Jerry Brudos

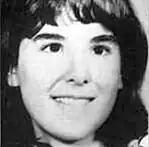
Karen Sprinker

Upon completion of his evaluations, Brudos returned to live with his parents. An average scholar, he graduated 142nd out of a class of 202 students from Corvallis High School in 1957. Two years later, in March 1959, Brudos joined the army, where he trained as a communications technician. Although he became highly skilled in this profession, his military service was largely unremarkable and he gained a reputation among his fellow soldiers as something of a fantasist who repeatedly claimed to be in a casual sexual relationship with a "beautiful Korean girl" whom, he stated, would sneak into his bed every evening.